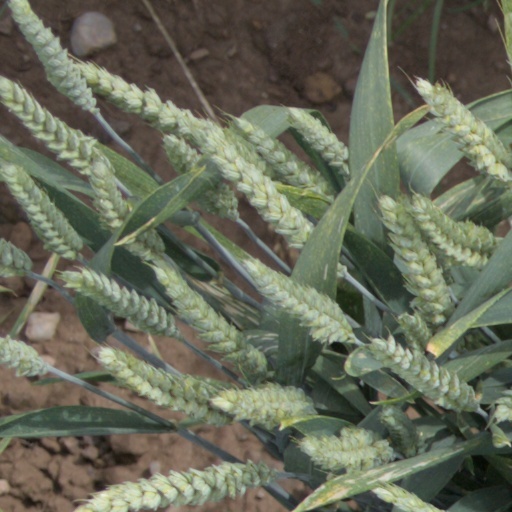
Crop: wheat